Svēte Parish

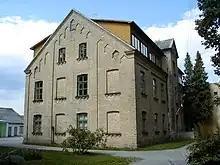
School in Svēte

Svēte parish is an administrative unit of Jelgava Municipality in the Semigallia region of Latvia (Prior to 2009 in the former Jelgava district).